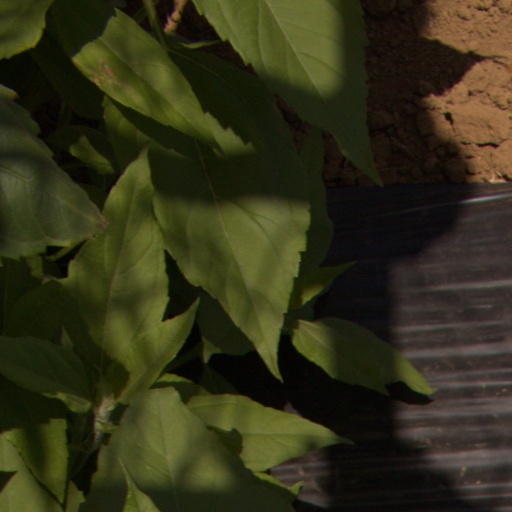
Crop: Jerusalem artichoke